Answer in natural language. Is Window (highlighted by a red box) further away or in front of lshaped dark countertop (highlighted by a blue box)? Choose between the following options: in front or further away
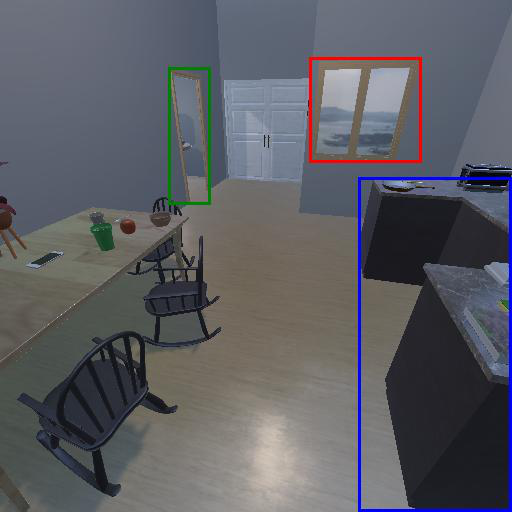
<answer>further away</answer>